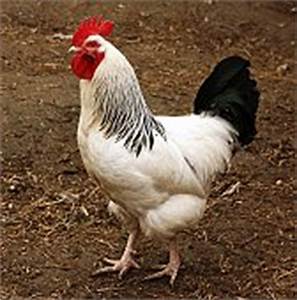
Label: gallina